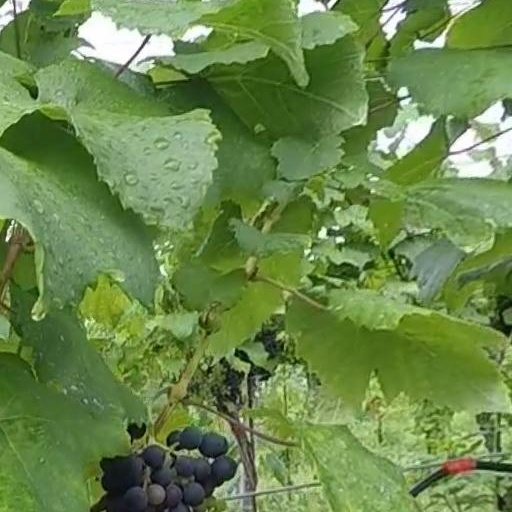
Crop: grape